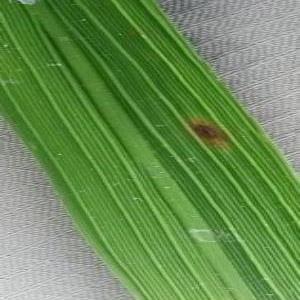
Disease: Brownspot